David Thai

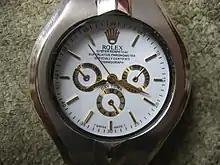
A counterfeit Rolex watch bought in New York City

Thai's most lucrative source of income was the sale of fake Rolex and Cartier watches, an industry that he had spent several years trying to monopolize. Thai's primary method of forcing local merchants and shopkeepers in Canal Street to buy his watches was simple; as the leader of a violent band of criminals, Thai didn't need to be subtle: "Buy my watches or I'll kill you." On other occasions, David sometimes went out on his own to present himself as a conciliator between the local merchants and his own gang, claiming that he could stop the Vietnamese youths from extorting and robbing their businesses, but only if they purchased his merchandise.